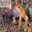
Label: frog